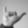
ASL letter: Y